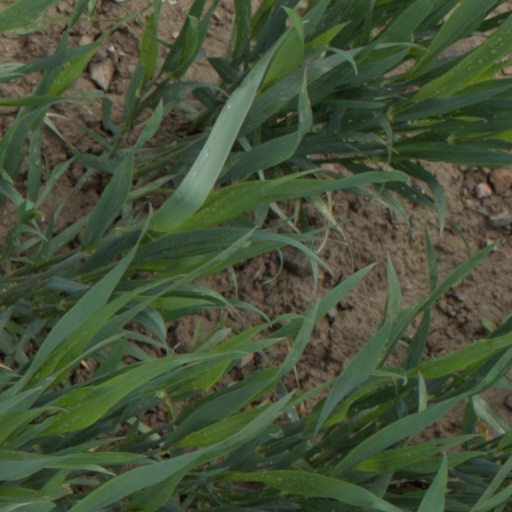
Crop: wheat